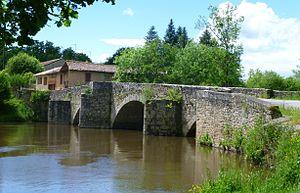
Pont gothique de Beissat
Saint-Ouen-sur-Gartempe est une commune française située dans le département de la Haute-Vienne en région Nouvelle-Aquitaine.